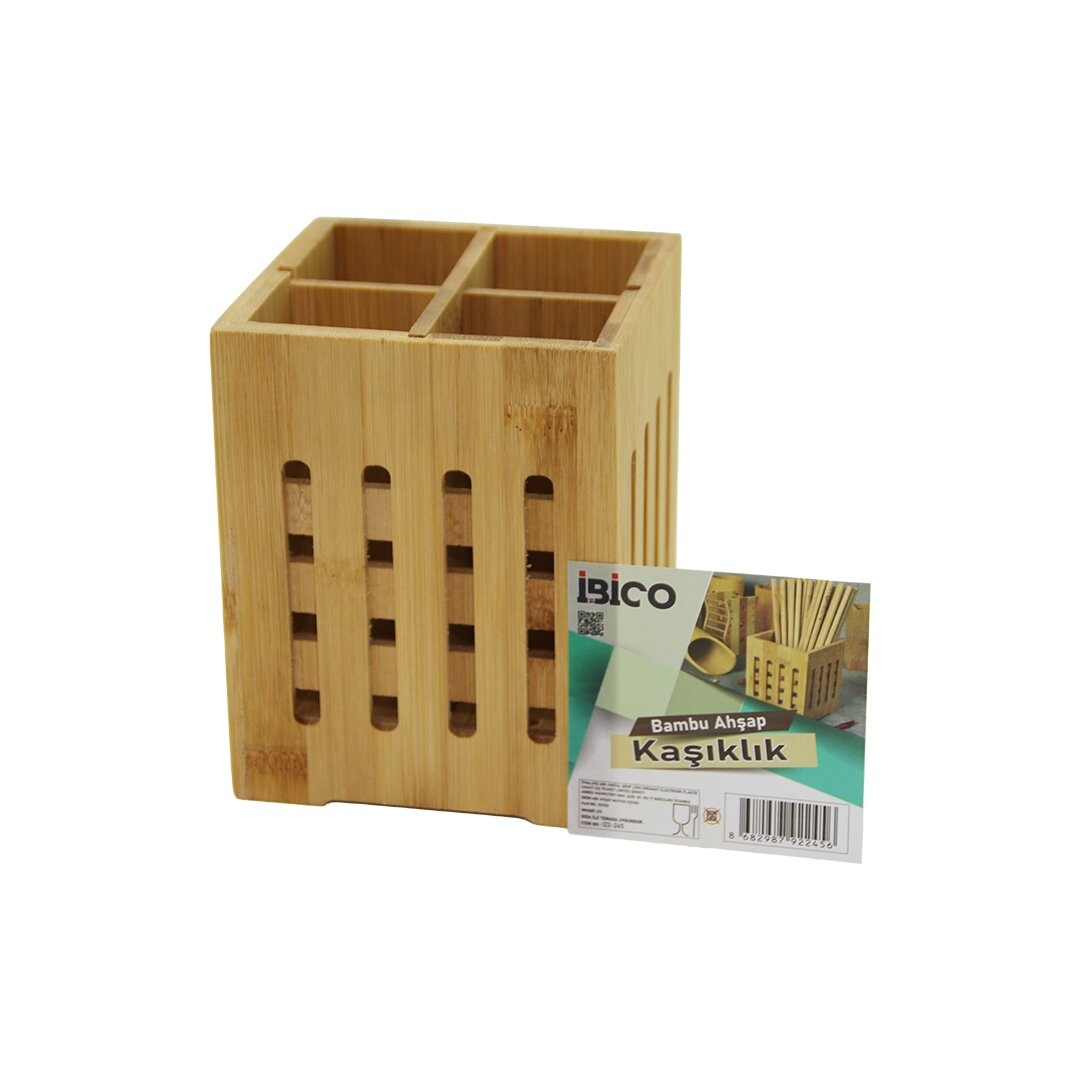
4 BÖLMELİ  BÜYÜK - PENCERELİ  KARE=11X11CM  AHŞAP BAMBU KAŞIKLIK ORGANİZER
4 BÖLMELİ BÜYÜK - PENCERELİ KARE=11X11CM AHŞAP BAMBU KAŞIKLIK ORGANİZER
Brand: Buli
Category: Home & Garden > Bathroom Accessories > Toothbrush Holders